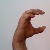
The image shows a hand gesture representing the letter 'C' in Indian Sign Language.